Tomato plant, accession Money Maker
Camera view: tilt-top (135 deg); turntable rotation: 210 degrees
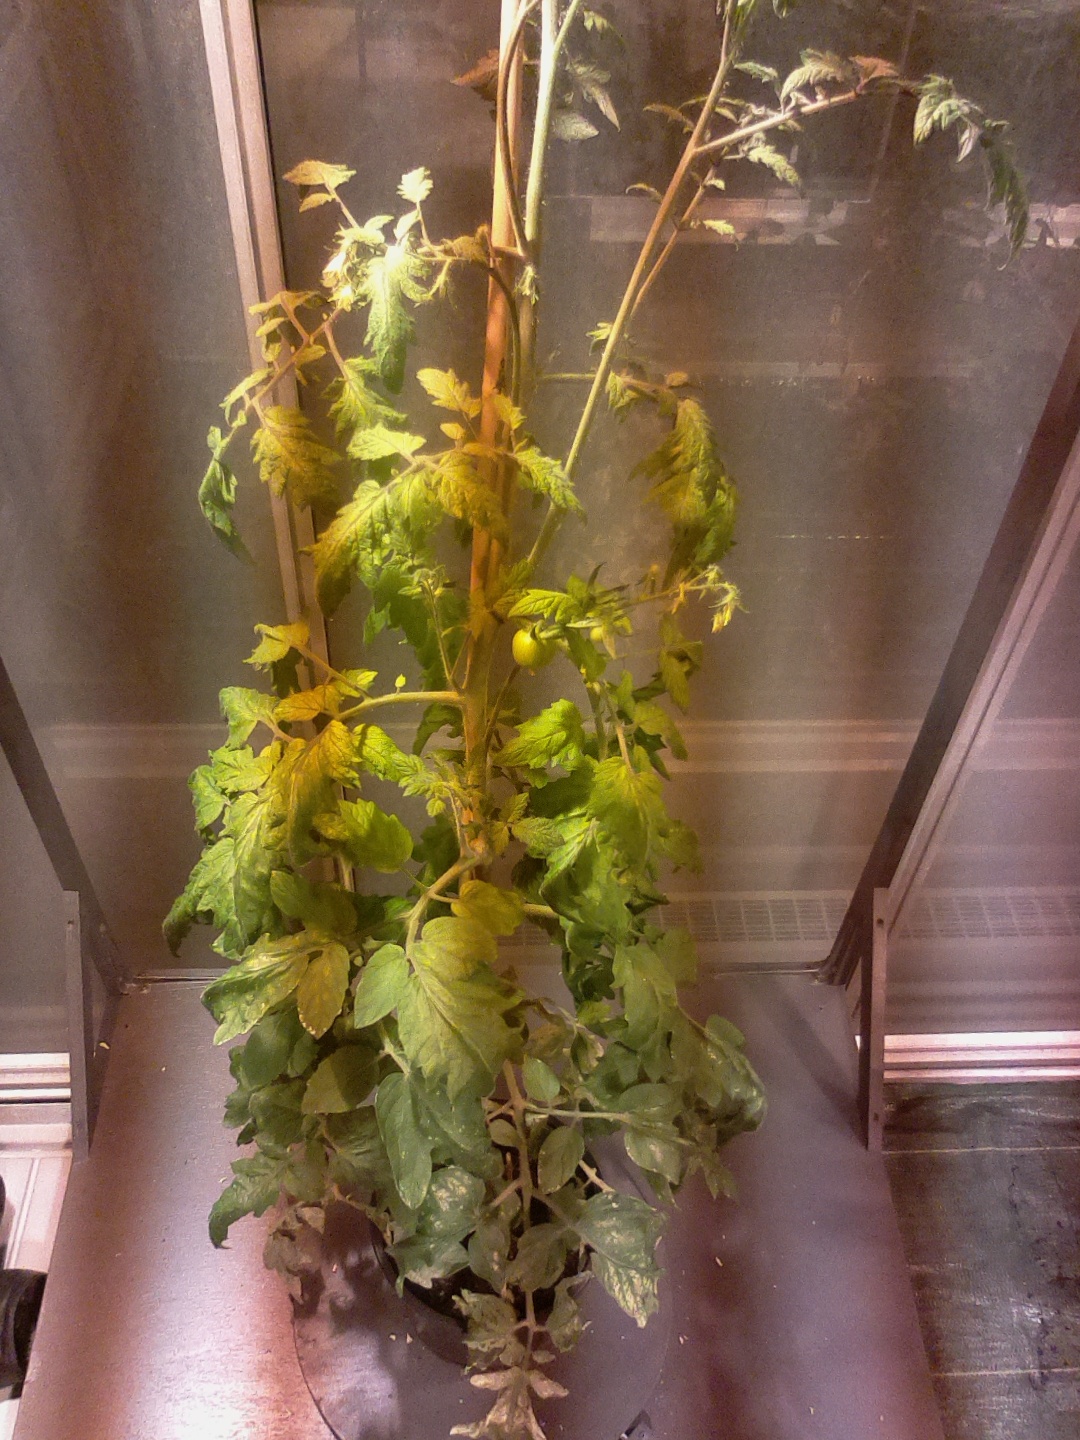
BBCH growth stage 73: 30%-40% of final fruit size